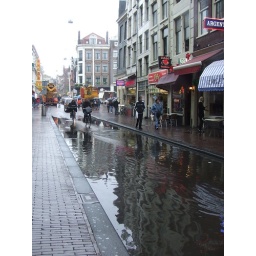
A gigantic puddle in the street; cars and bikes went splashing right through!